Soundscape ecology

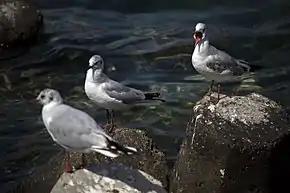
Natural soundscapes include natural but non-biological "geophonic" sounds (such as the water of the ocean) and the "biophonic" sounds of animals (such as bird calls).

According to academic Bernie Krause, soundscape ecology serves as a lens into other fields including medicine, music, dance, philosophy, environmental studies, etc. (the soundscape). Krause sees the soundscape of a given region as the sum of three separate sound sources (as described by Gage and Krause) defined as follows: